Marsha Hunt (actress, born 1946)

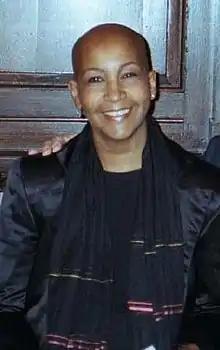
Hunt in 2005

Marsha Hunt (born April 15, 1946) is an American actress, novelist, singer and former model, who has lived mostly in Britain and Ireland. She achieved national fame when she appeared in London as Dionne in the long-running rock musical "Hair". She had relationships with Marc Bolan and Mick Jagger, who is the father of her only child, Karis Jagger.